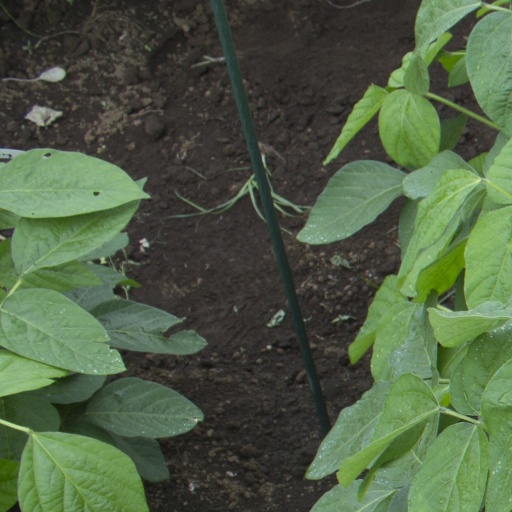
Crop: soybean